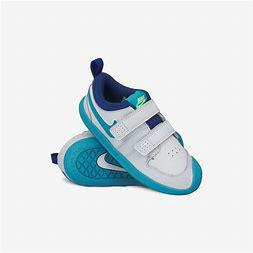
Brand: Nike
Model: Pico 5